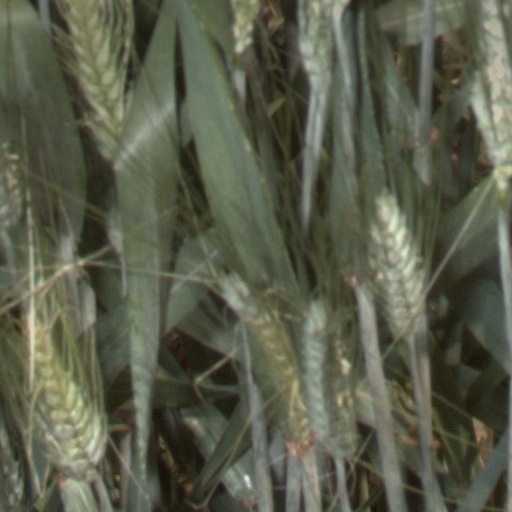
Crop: wheat